Rafter Romance

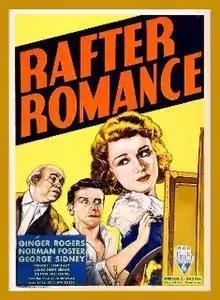
Theatrical release poster

Rafter Romance is an American 1933 pre-Code romantic comedy film directed by William A. Seiter and released by RKO Radio Pictures. The film, which was based on the 1932 novel of the same name by John Wells, stars Ginger Rogers, Norman Foster and George Sidney, and features Robert Benchley, Laura Hope Crews and Guinn Williams.